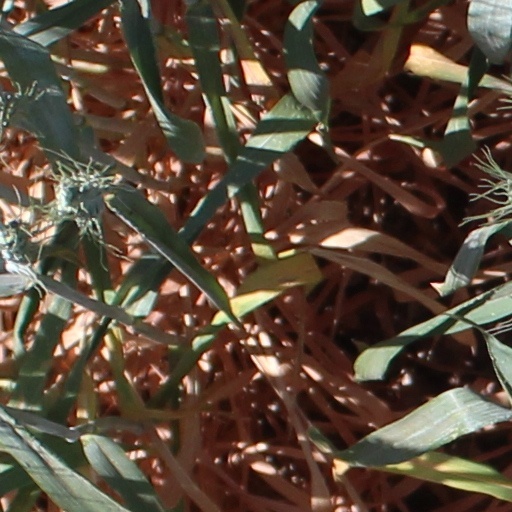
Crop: wheat